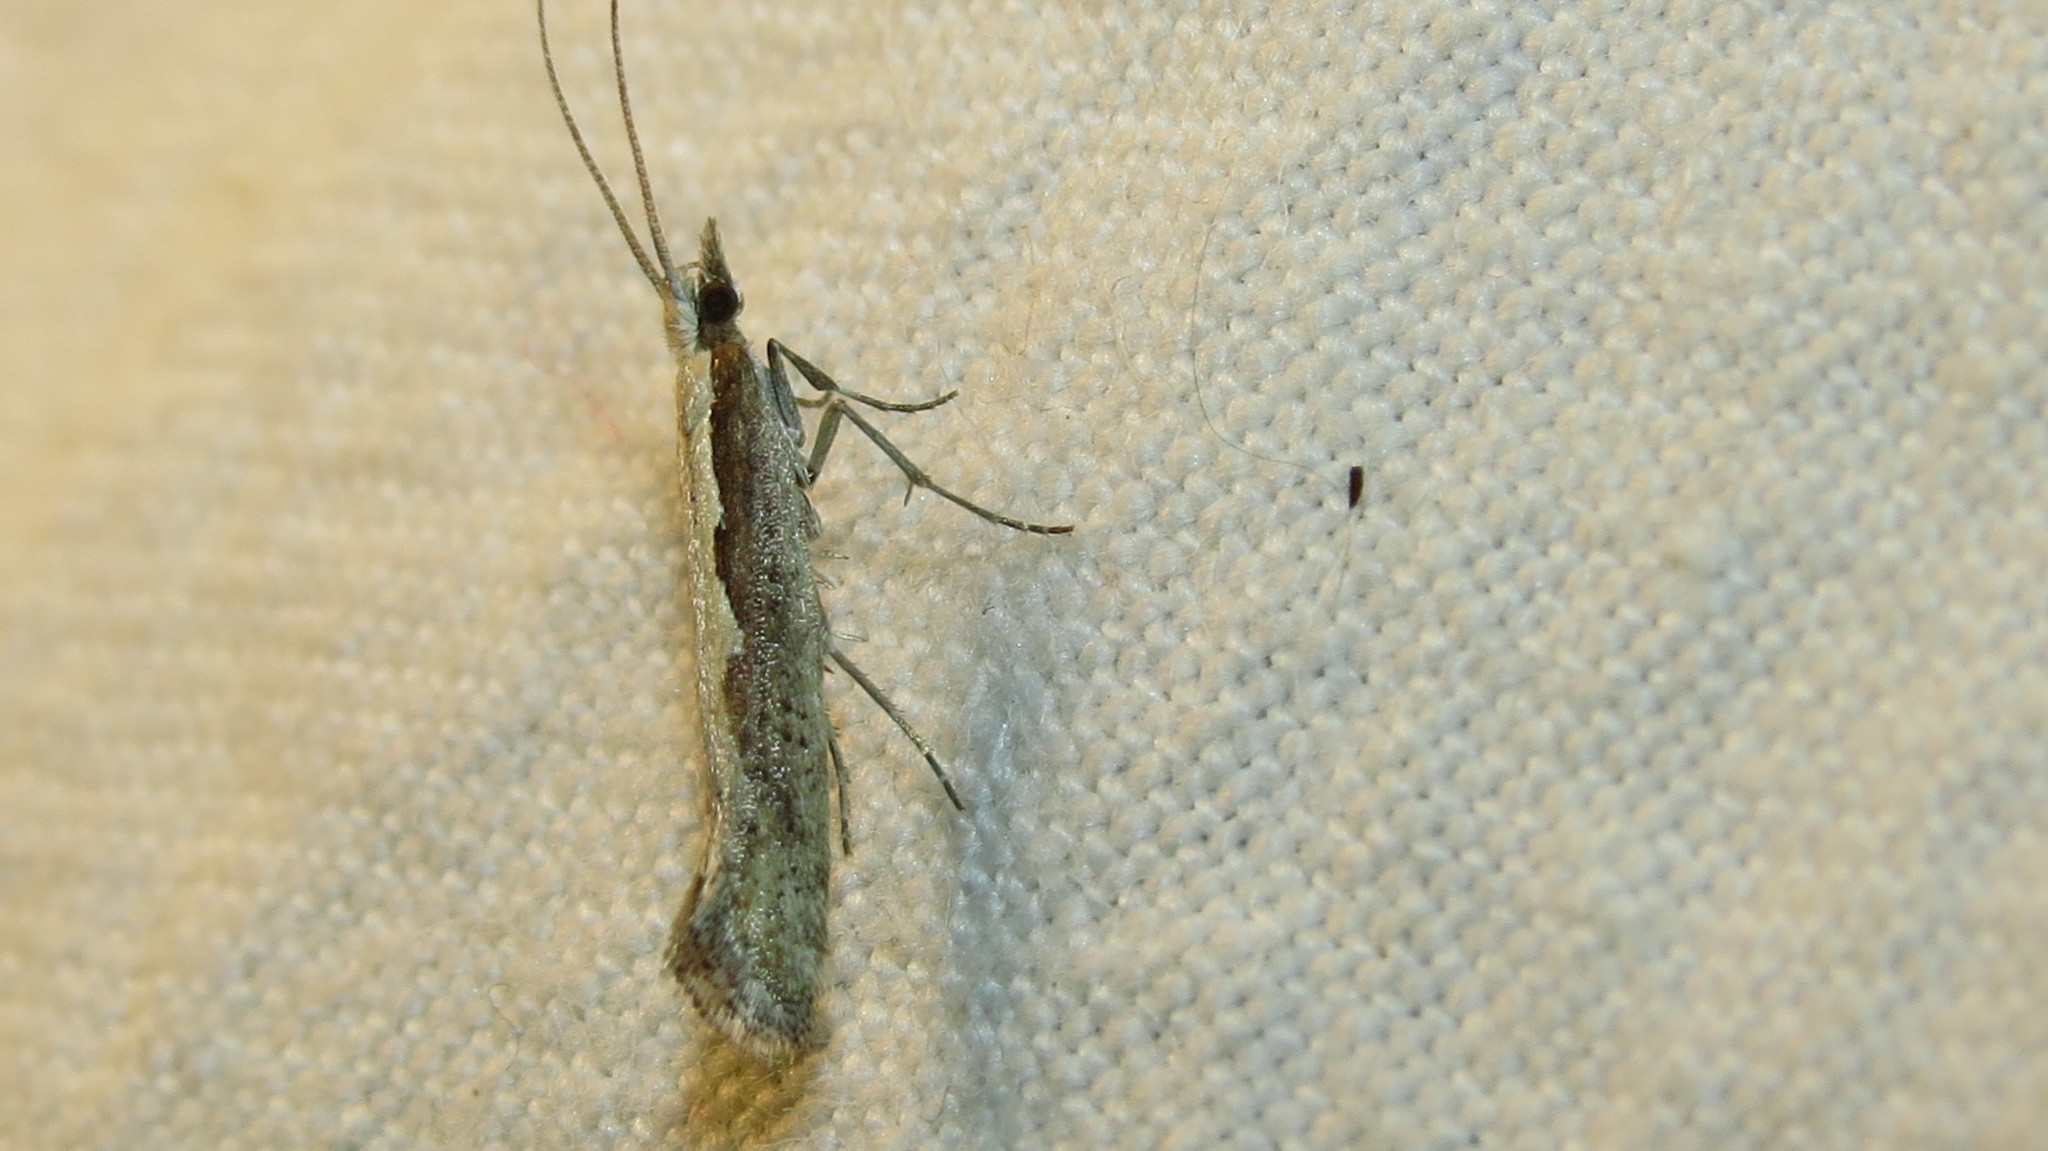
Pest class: diamondback_moth